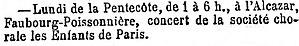
Annonce d'un concert donné par la société chorale les Enfants de Paris. Une société chorale et un orphéon c'est la même chose. http://gallica.bnf.fr/ark:/12148/bpt6k5925581/f2.image.langFR
Orphéon désigne soit une chorale d'homme, soit un instrument de musique fixe, à cordes et à clavier, dans lequel le son est produit par une roue qui frotte les cordes comme dans une vielle à roue.
L'Hippodrome est un très vaste et célèbre établissement parisien de spectacles en plein air ouvert de 1845 à 1869. La saison de l'Hippodrome débute en mai et s'achève en novembre. Il n'est pas ouvert toute l'année. Ainsi, par exemple, en 1852 son ouverture a lieu le mardi 4 mai, et la dernière représentation de la saison le dimanche 14 novembre.
Les Arènes nationales, rebaptisées ensuite Arènes impériales – le premier nom continuant aussi à être employé –, étaient un vaste lieu parisien de spectacles en plein air qui fut inauguré le 1ᵉʳ juillet 1851.